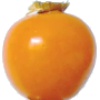
Label: physalis